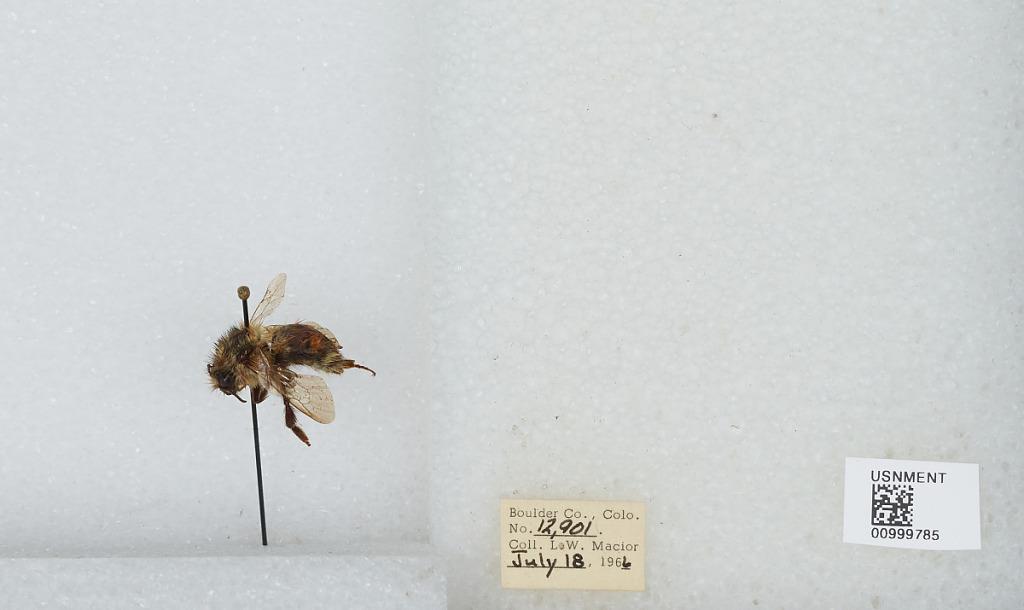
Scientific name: Bombus (Pyrobombus) melanopygus Nylander
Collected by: L. Macior
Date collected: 1966-7-18
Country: United States
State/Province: Colorado
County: Boulder
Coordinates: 40.015, -105.27